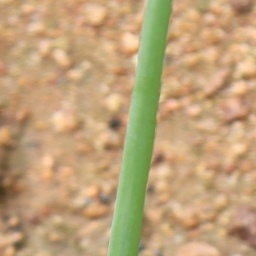
Label: healthy